Etching revival

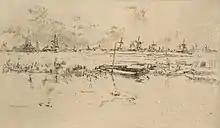
"Zaandam" by James McNeill Whistler, c.1889, exemplifying Haden's idea of "learned omission".

The steel-facing of plates was a technical development patented in 1857 which "immediately revolutionized the print business." It allowed a very thin coating of iron to be added to a copper plate by electroplating. This made the lines on the plates much more durable, and in particular the fragile "burr" thrown up by the drypoint process lasted much better than with copper alone, and so a greater (if still small) number of rich, burred, impressions could be produced. Francis Seymour Haden and his brother-in-law, the American James McNeill Whistler were among the first to exploit this, and drypoint became a more popular technique than it had been since the 15th century, still often combined with conventional etching. However, steel-facing could lead to a loss of quality. It is not to be confused with steel engraving on wholly iron plates, popular in the same period but almost always for mezzotints and commercial printing.